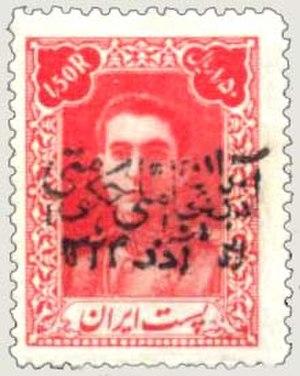
Le Gouvernement populaire d'Azerbaïdjan est un État éphémère soutenu par l'Union soviétique et situé dans le nord-ouest de l'Iran. Établi dans l'Azerbaïdjan iranien, la capitale du GPA était Tabriz. La fondation et la fin de ce gouvernement populaire rentrait dans le cadre de la crise irano-soviétique, la première de la guerre froide.